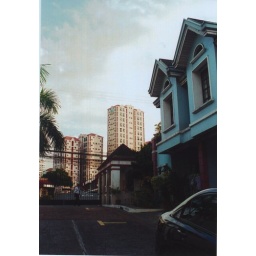
Practicing depth of field by metering the bright building instead of the houses.